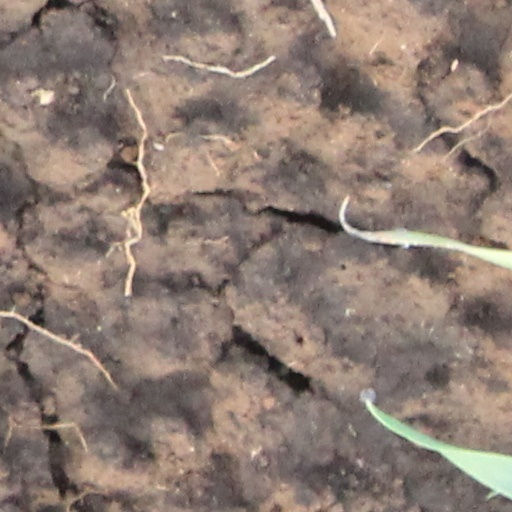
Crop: wheat